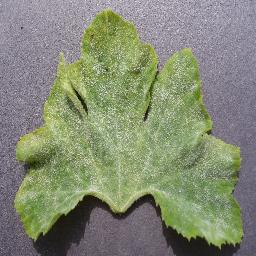
Label: Squash___Powdery_mildew